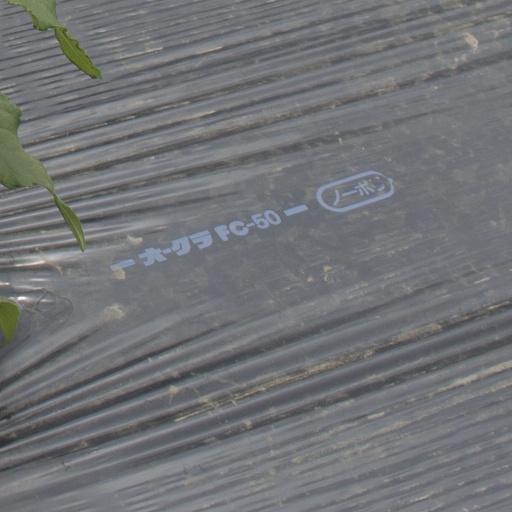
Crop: Jerusalem artichoke